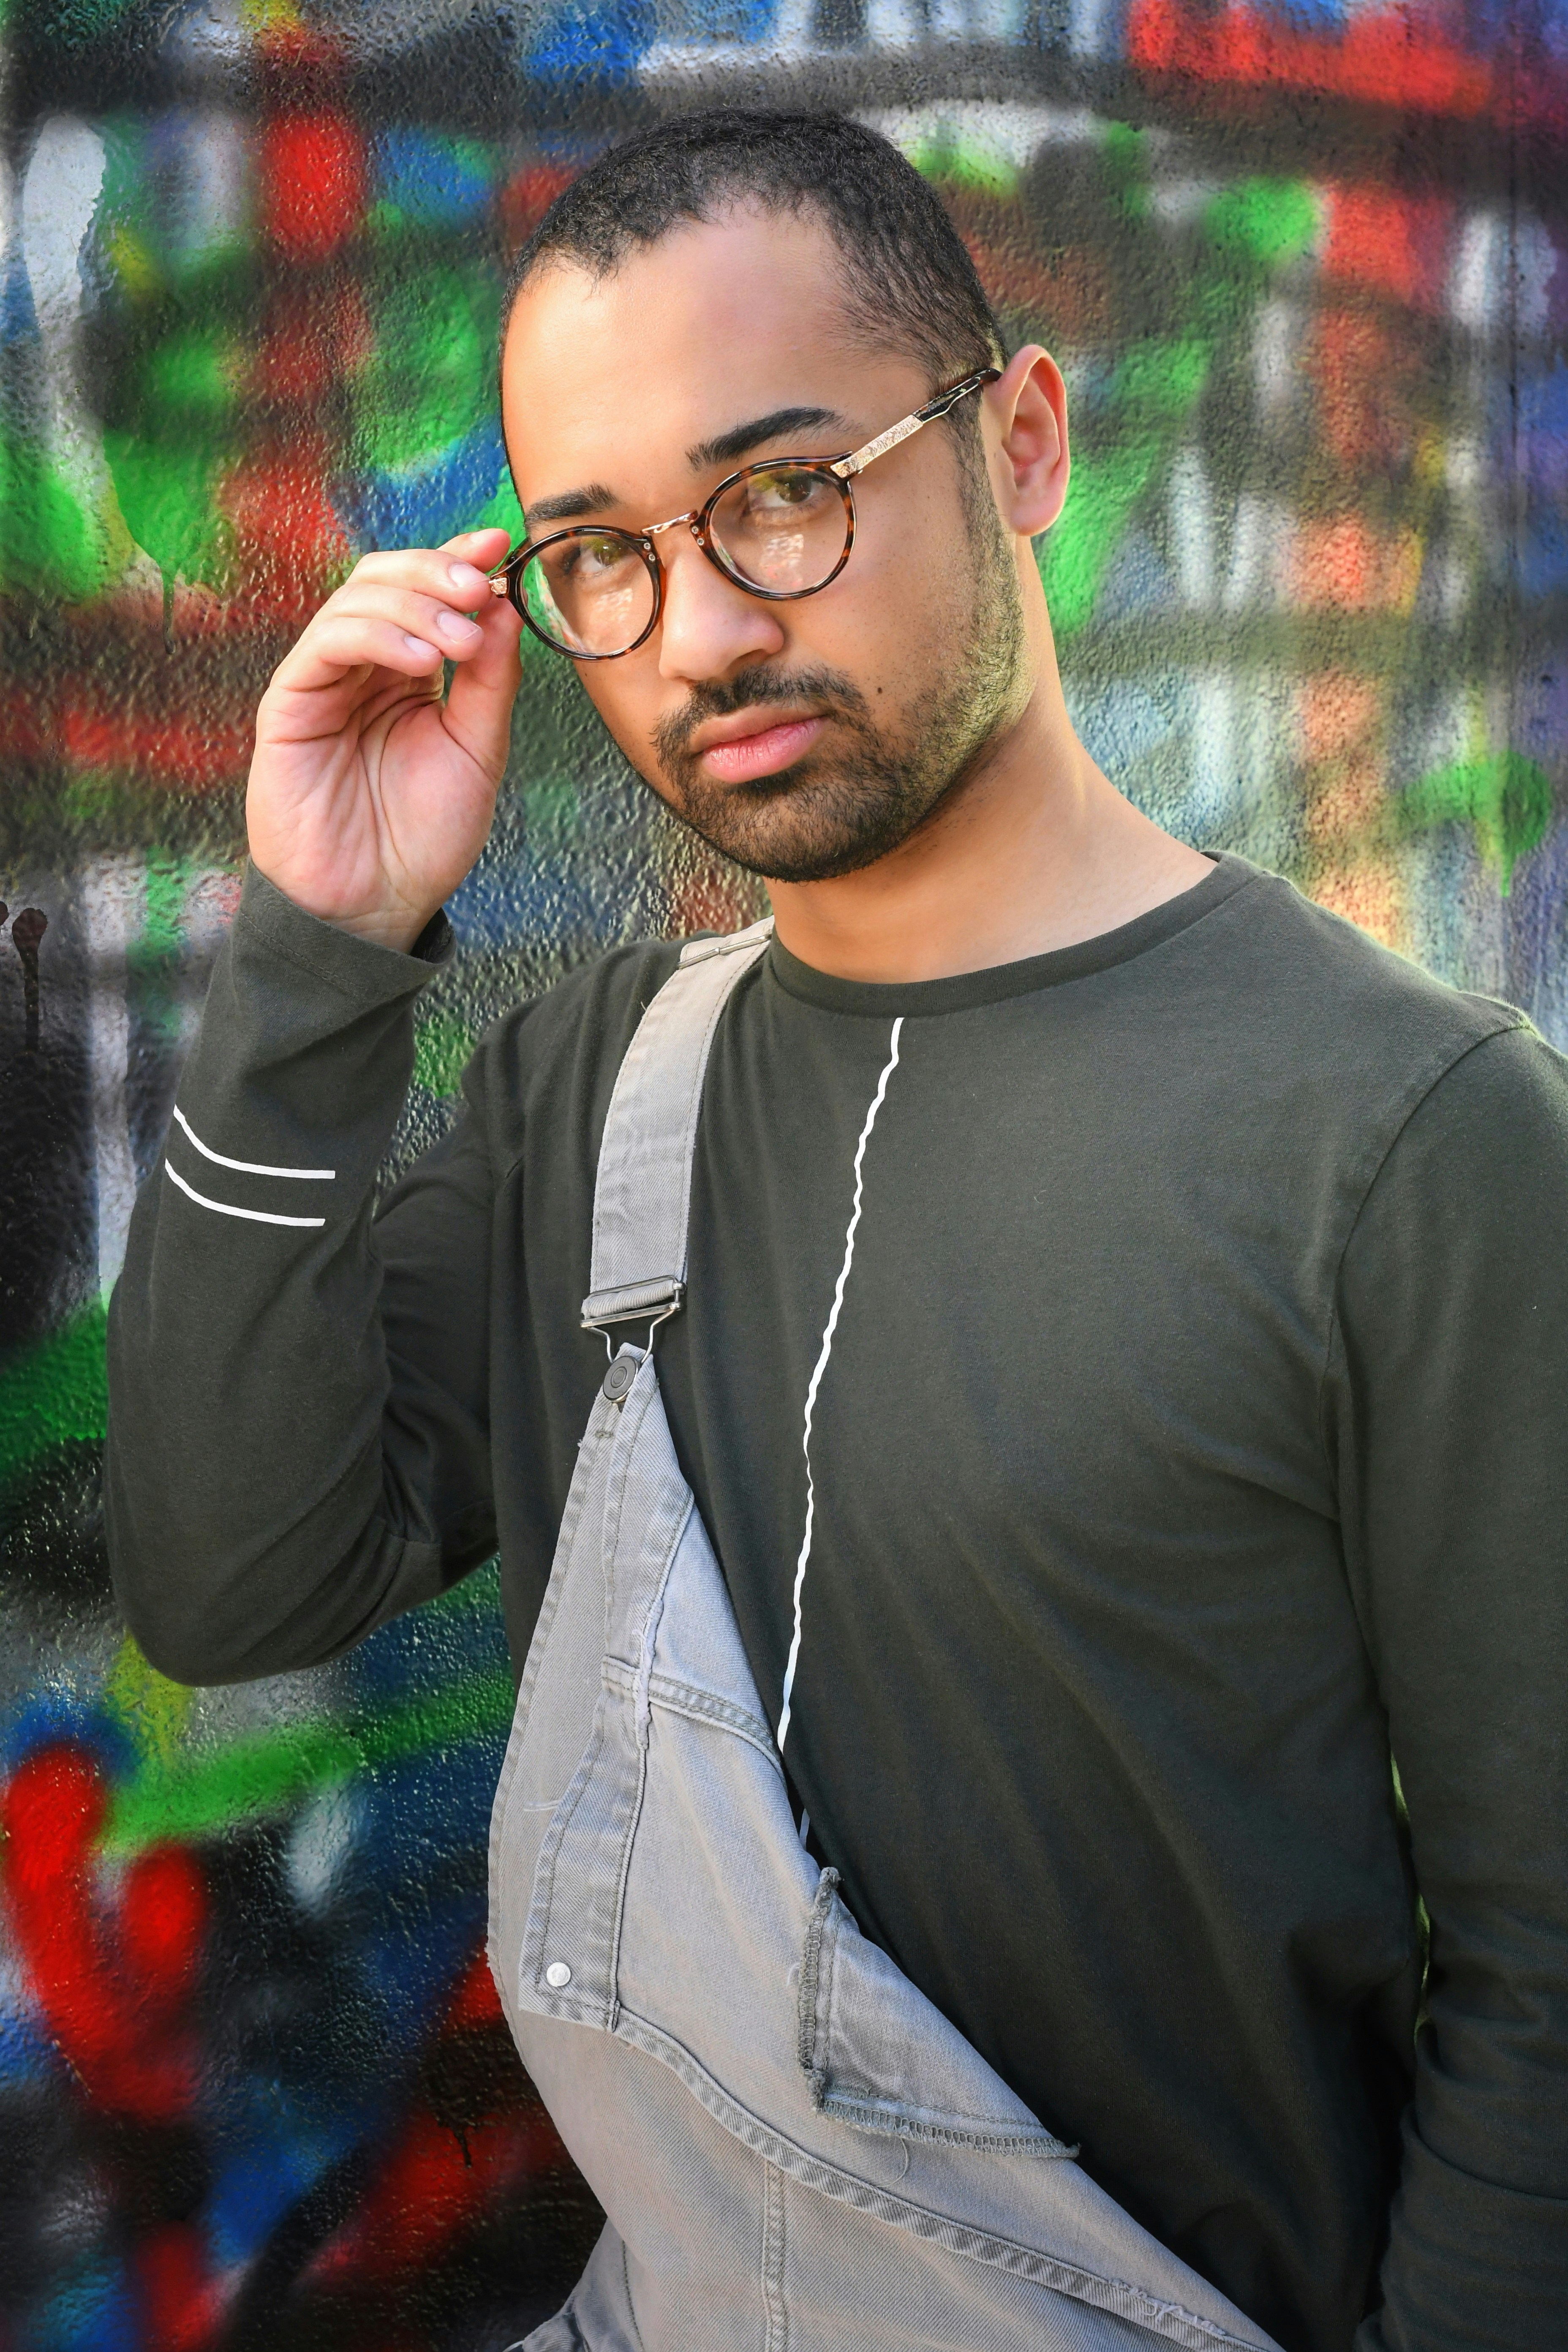
Gender: men